Defenestrations of Prague

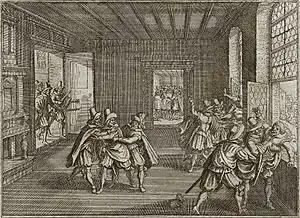
1662 woodcut of the 1618 event, by engraver Matthäus Merian the Elder for chronicler Johann Philipp Abelin's "Theatrvm Evropaevm"

This defenestration significantly influenced the history of Europe and led to the Thirty Years' War.